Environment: real
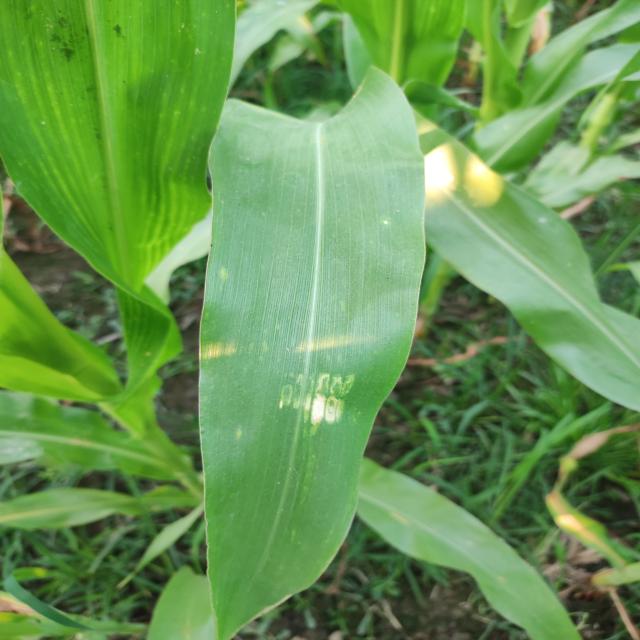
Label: northern_corn_leaf_blight